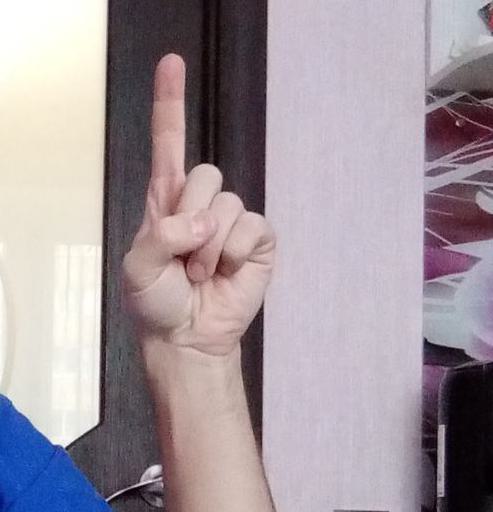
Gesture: one